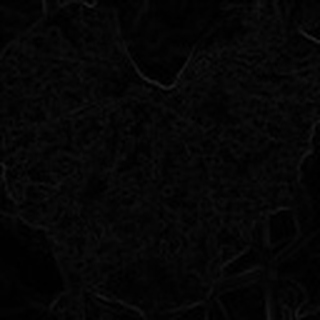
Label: cotton_powdery_mildew